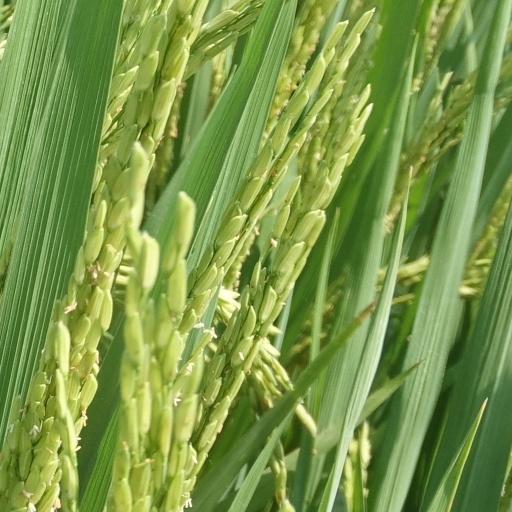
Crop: rice